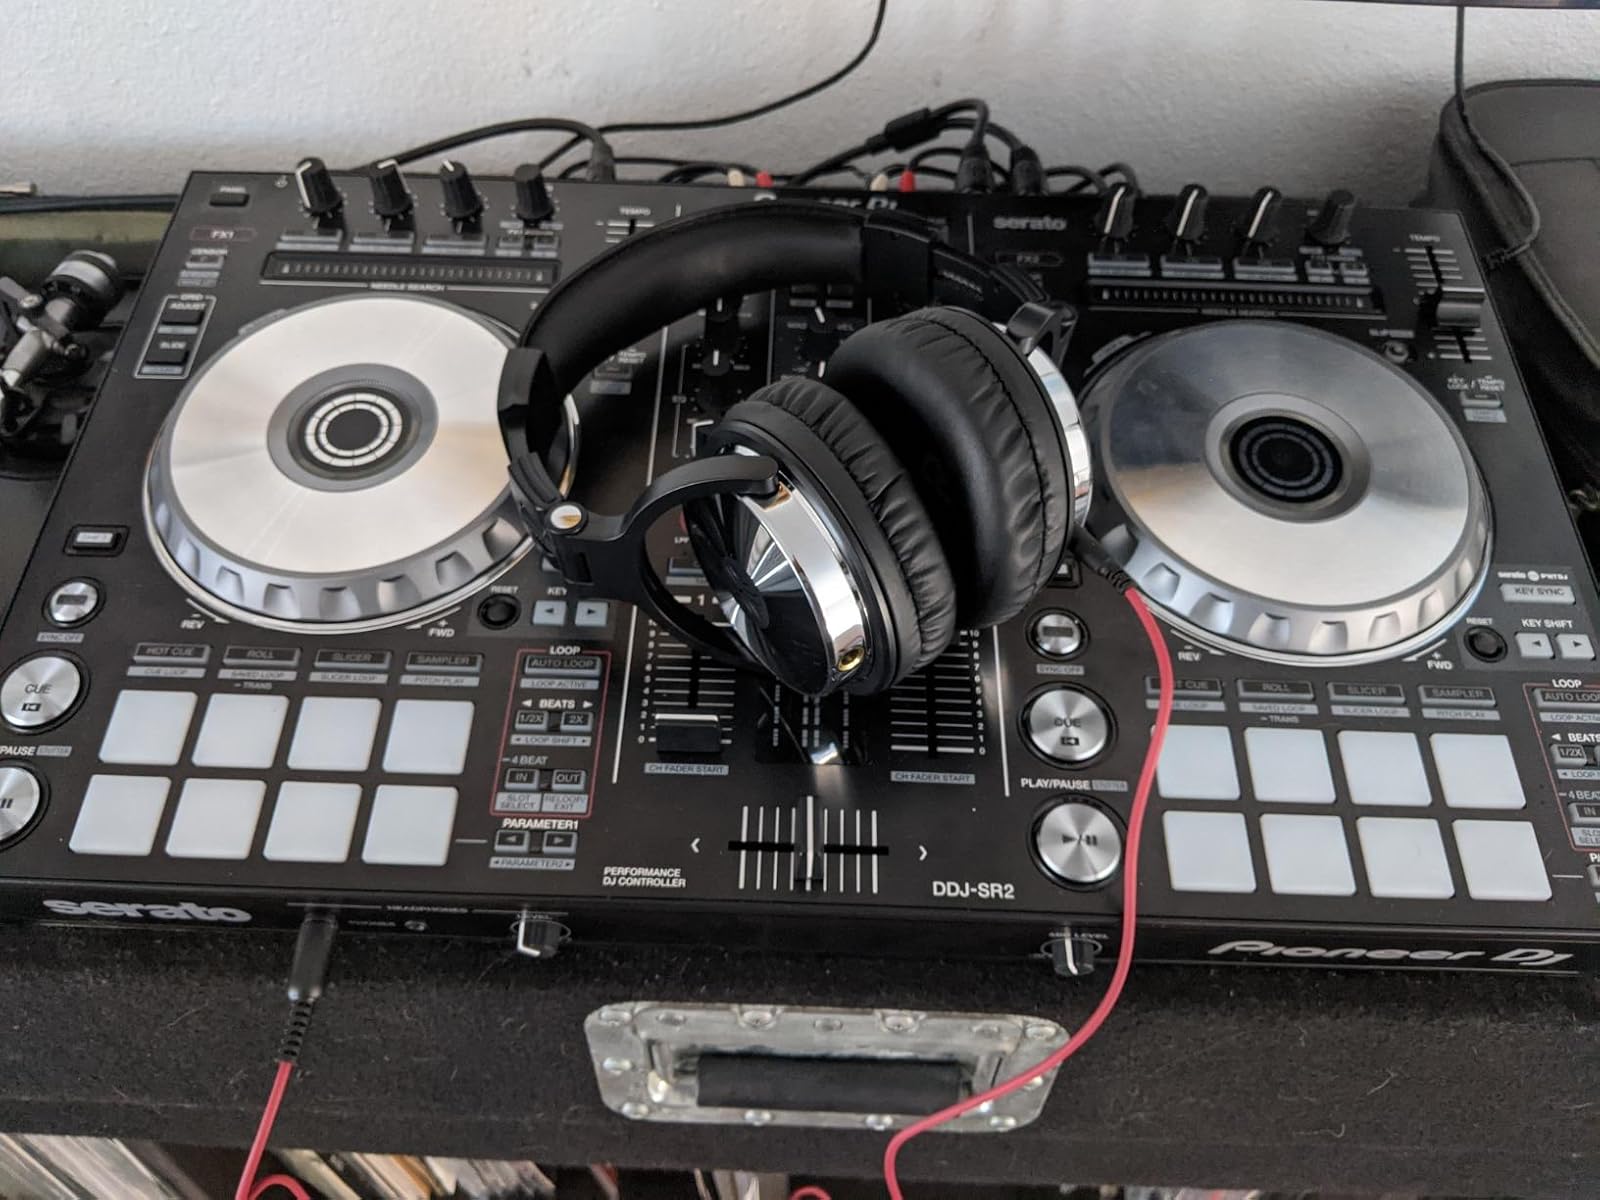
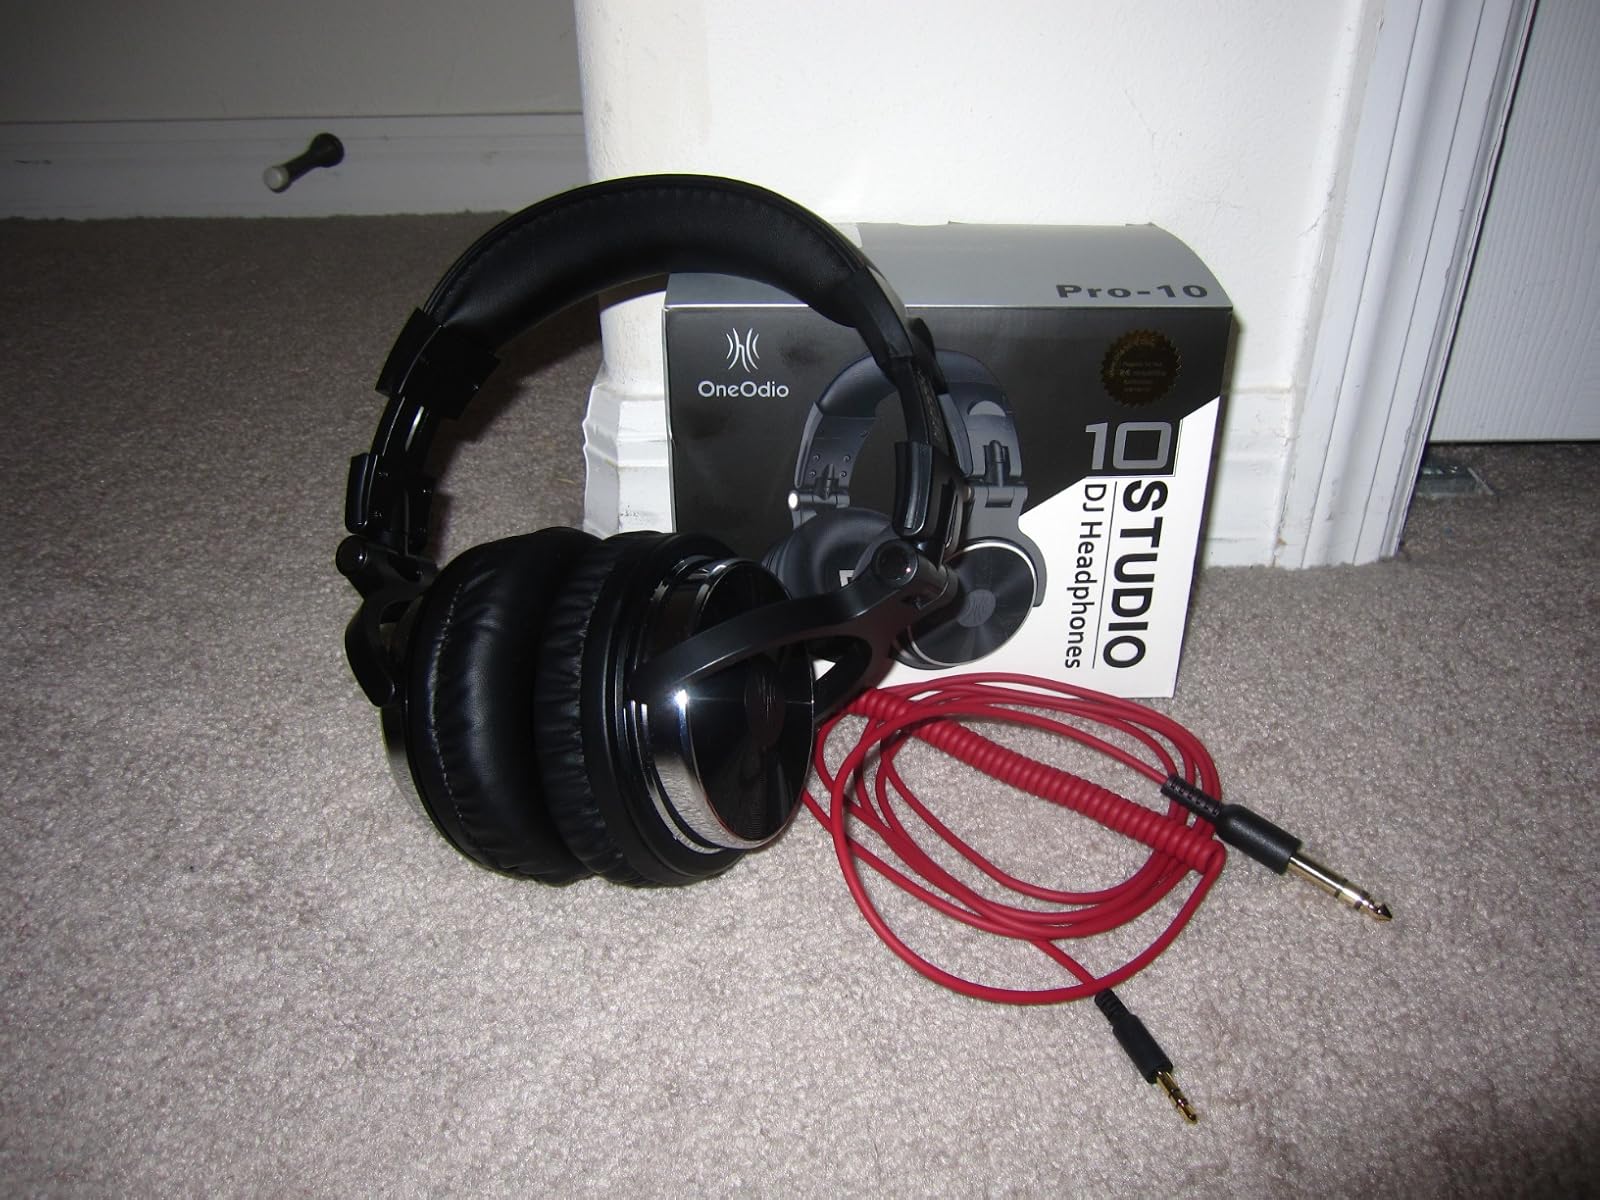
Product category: headphones
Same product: yes